Antonio (The Merchant of Venice)

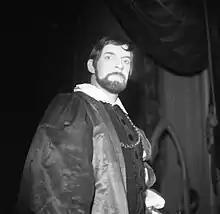
Norwegian actor Kjell Stormoen as Antonio at Den Nationale Scene in Bergen, Norway, 1969

Antonio is one of the central characters in William Shakespeare's play "The Merchant of Venice". He is portrayed as a wealthy and respected merchant residing in Venice, known for his generosity and melancholic disposition. Antonio is a close friend of Bassanio, another important character in the play, and their